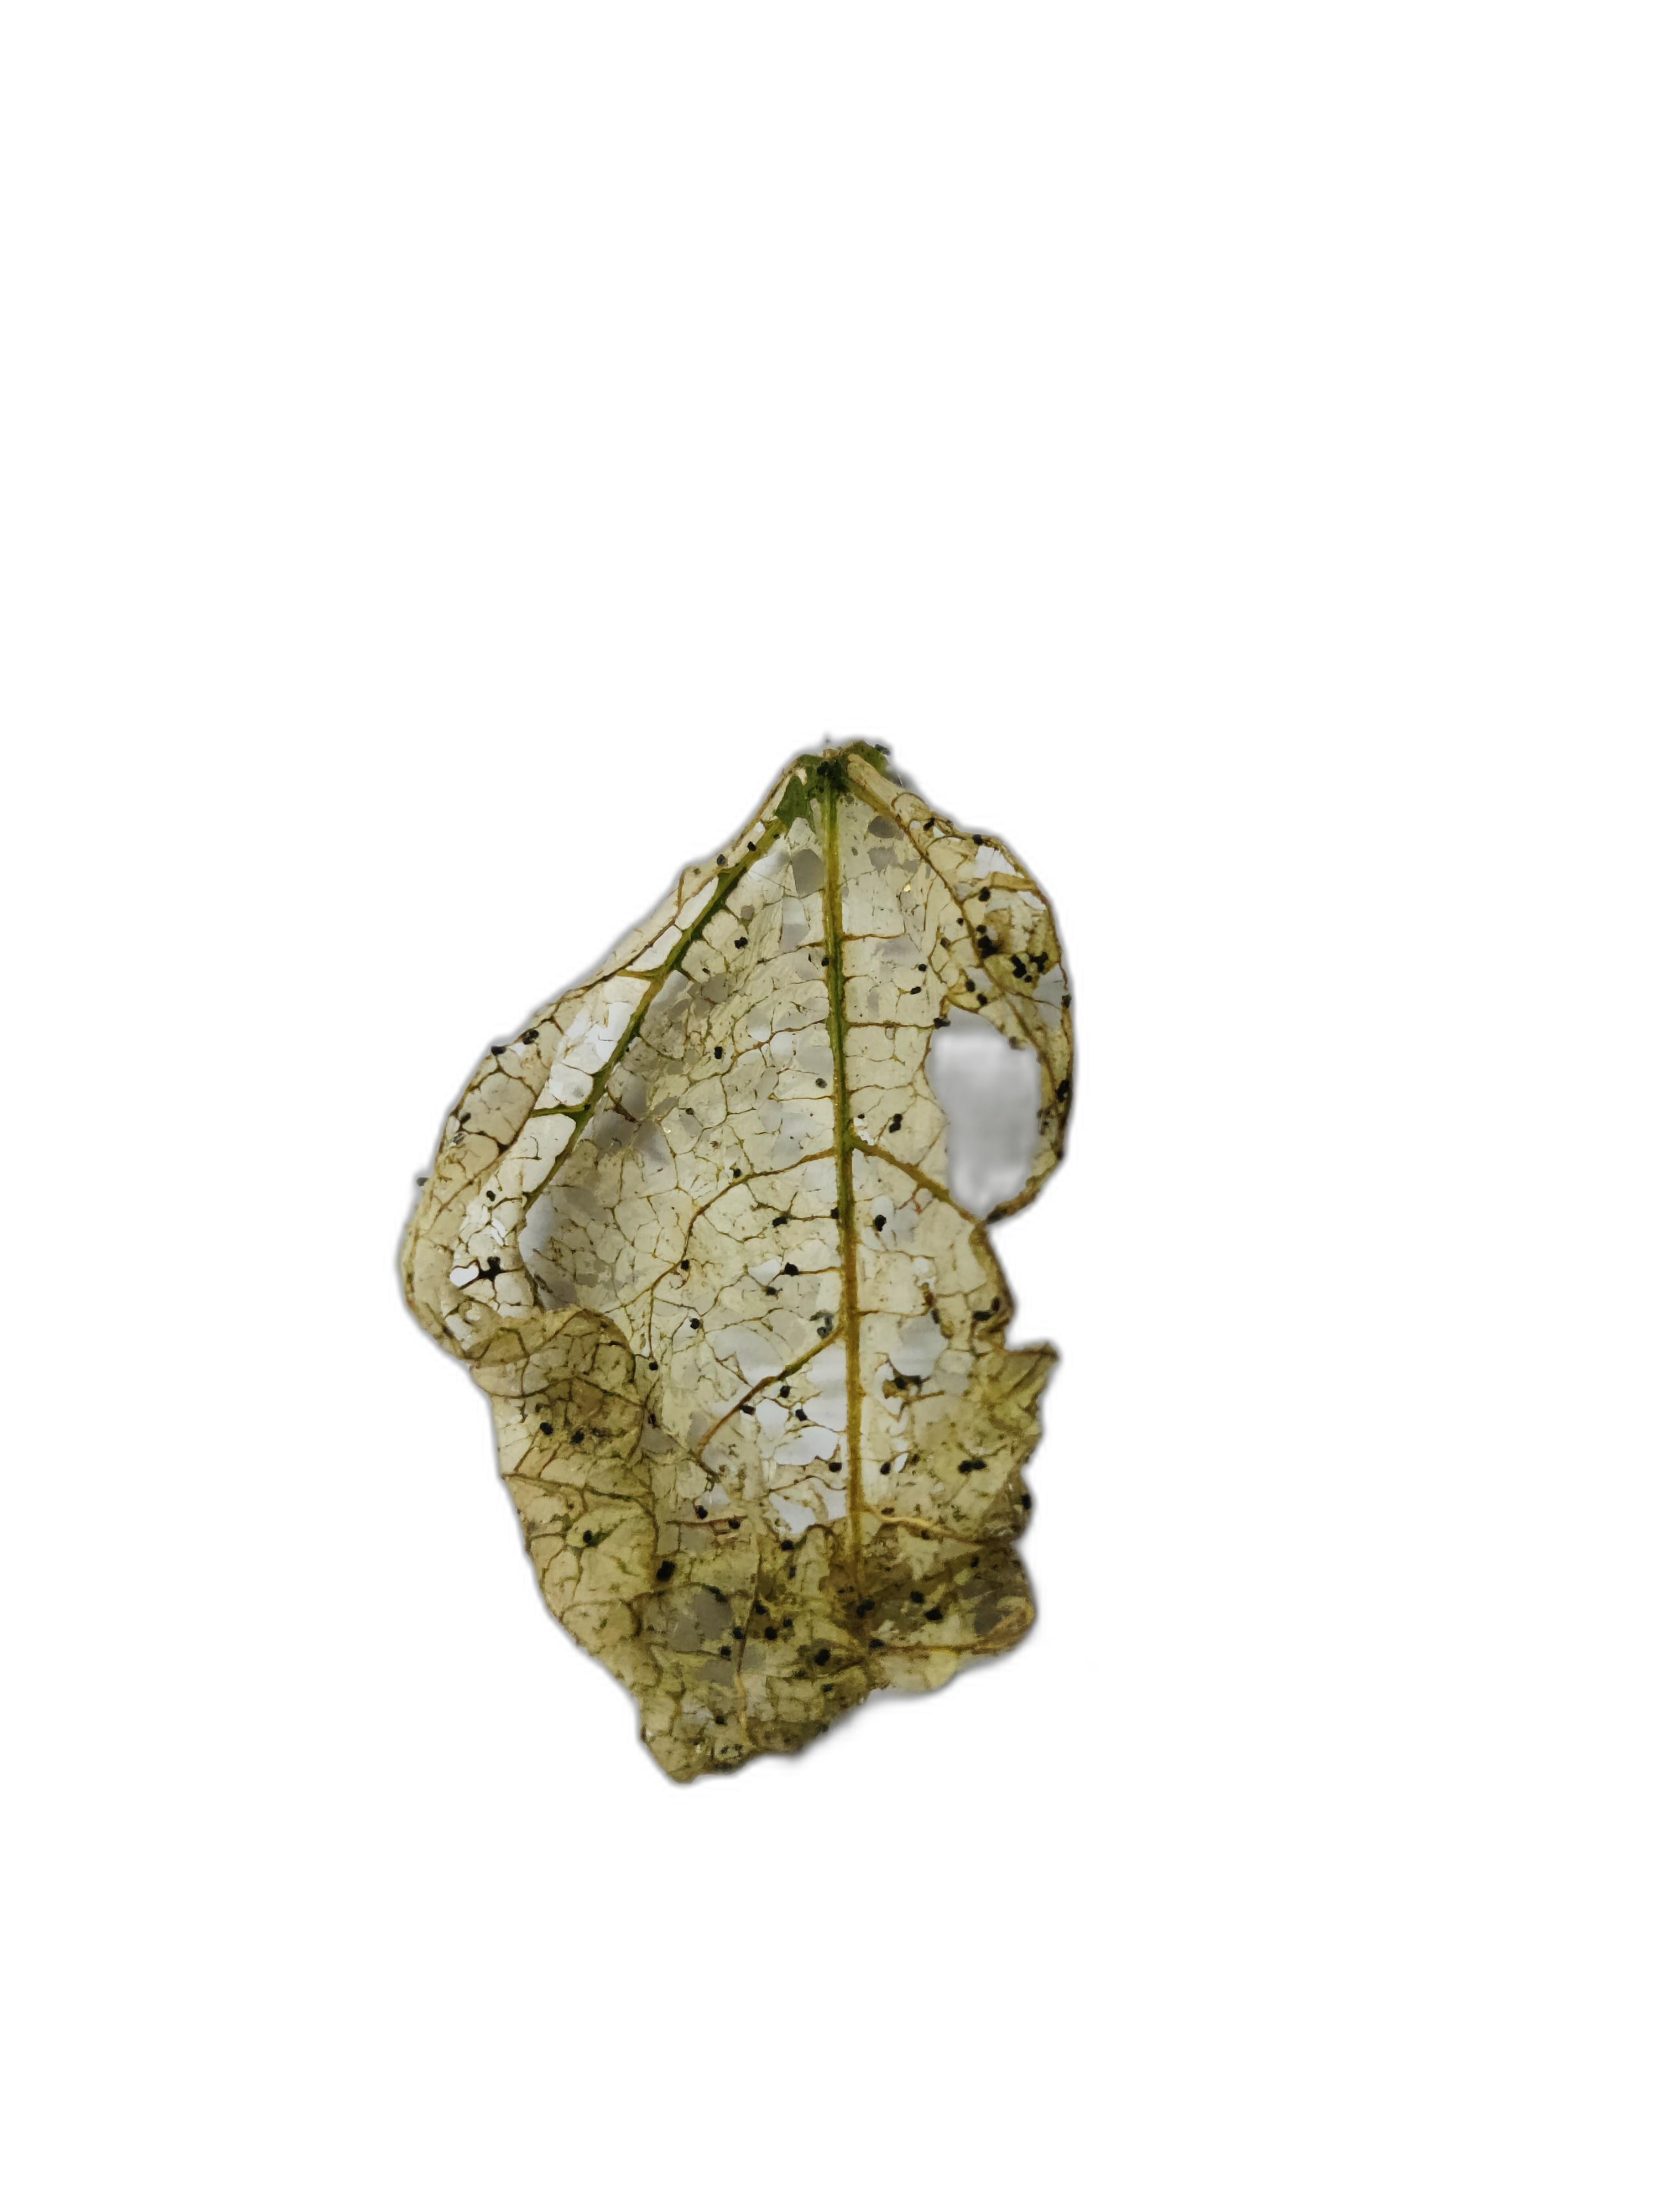
Label: Insect